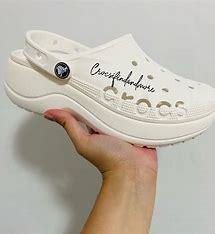
Brand: Crocs
Model: 100